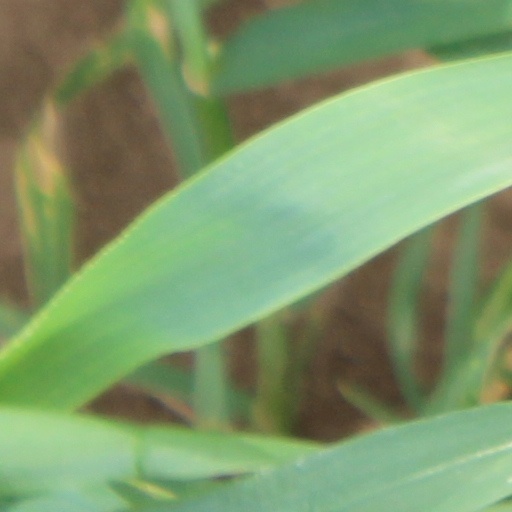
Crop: wheat